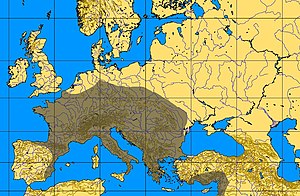
Aurignacienkultur
Aurignackulturens udbredelsesområde
Aurignacienkulturen er en senpalæolitisk kultur opkaldt efter en fundplads i Frankrig. Redskaberne blev først og fremmest lavet ud fra flækker. Mange af de kendte hulemalerier i Frankrig og Spanien sættes blandt andet i forbindelse med Aurignacienkulturen. Foruden i Frankrig har man fundet spor efter kulturgruppen på Balkan, i Iran, Israel og i Afghanistan.